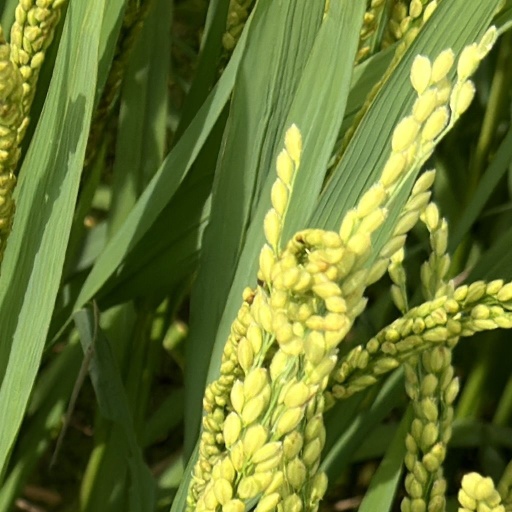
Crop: rice